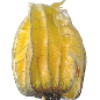
Label: physalis_with_husk